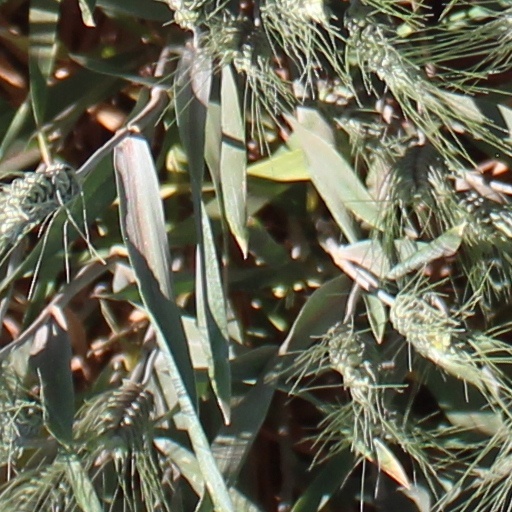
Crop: wheat